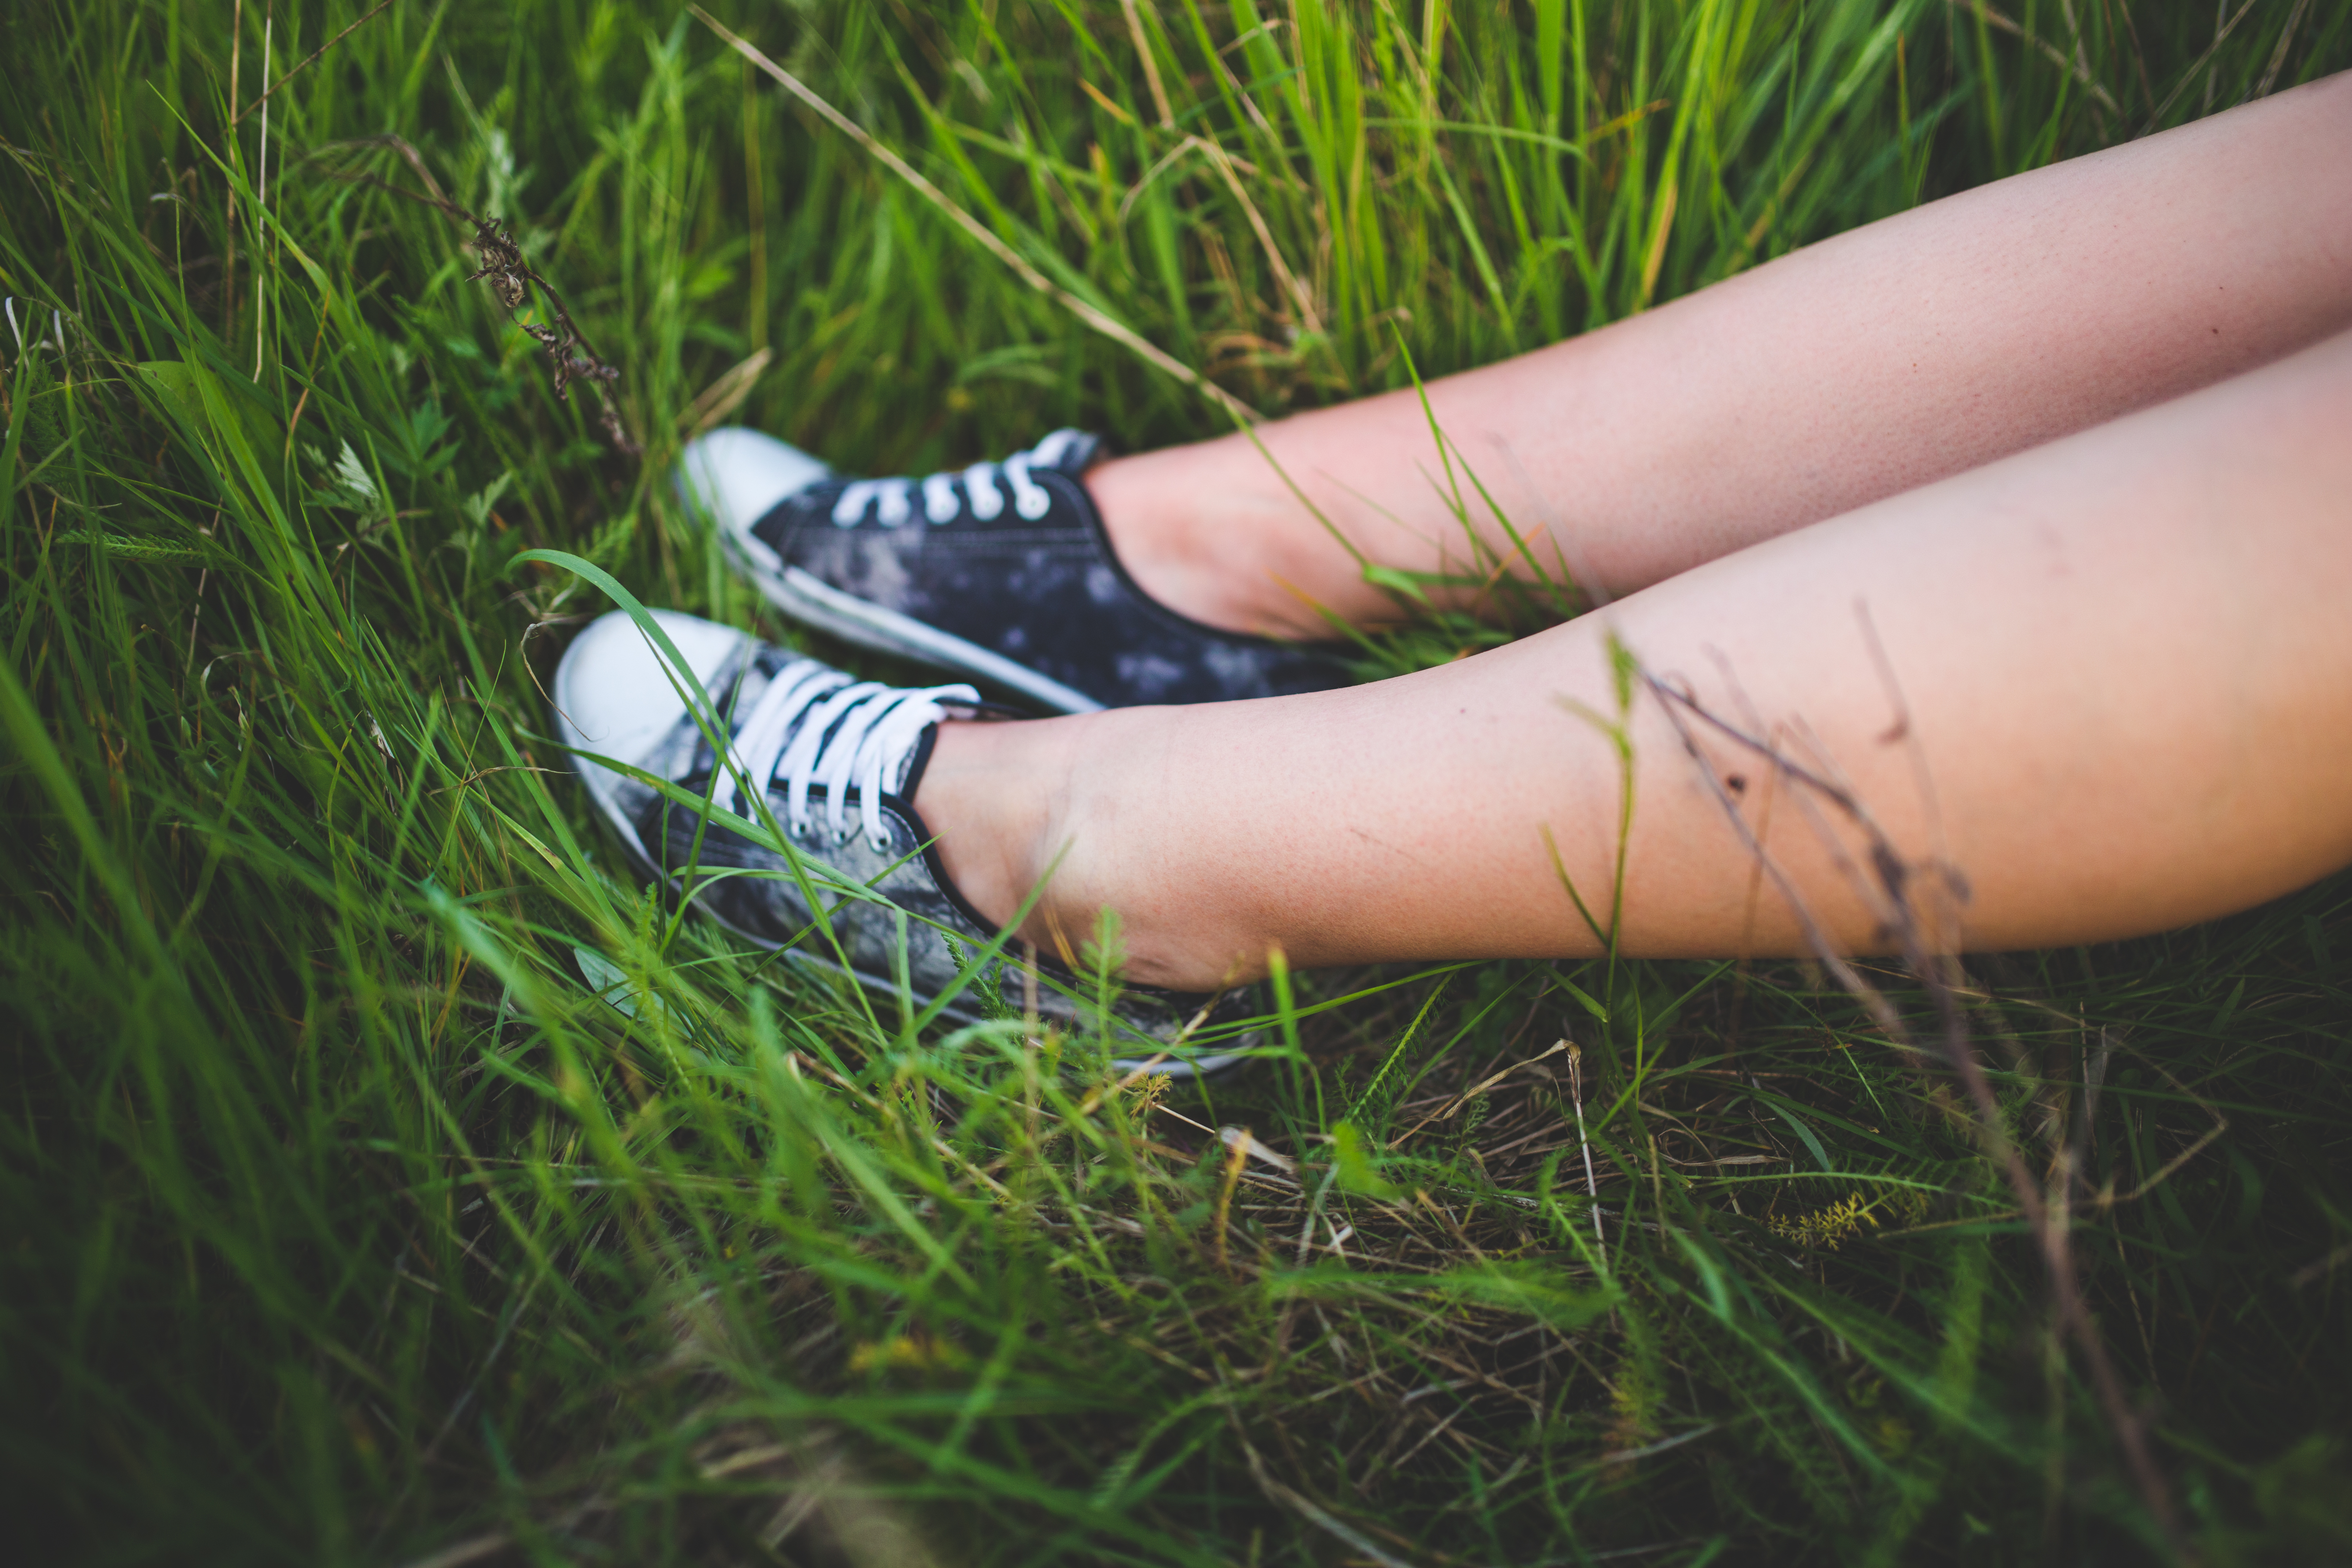
hand, nature, grass, person, girl, lawn, meadow, leaf, flower, feet, summer, leg, pattern, finger, spring, green, youth, soil, arm, human body, legs, sneakers, resting, grass family